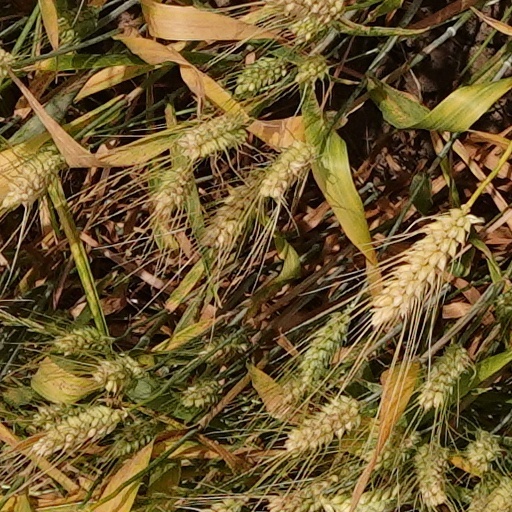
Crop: wheat